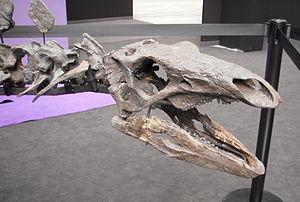
Crâne d'un Stégosaurus
Stegosaurus, communément appelé stégosaure, est un genre éteint de grands dinosaures herbivores à dos cuirassé par des plaques osseuses. Il a vécu sur les terres des États-Unis et du Portugal actuels durant le Jurassique supérieur, il y a environ entre 155 et 150 Ma. Le plus ancien stégosaure jamais trouvé a été découvert dans la région de Boulahfa en Moyen Atlas au Maroc.